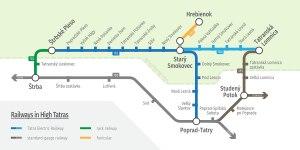
TEŽ ou Chemin de fer électrique des Tatras est composée de 2 lignes de tram-train à écartement métrique et dessert les stations de haute montagne des Hautes Tatras